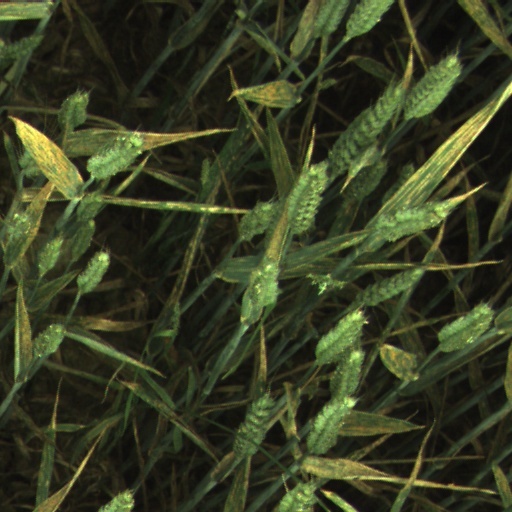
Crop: wheat